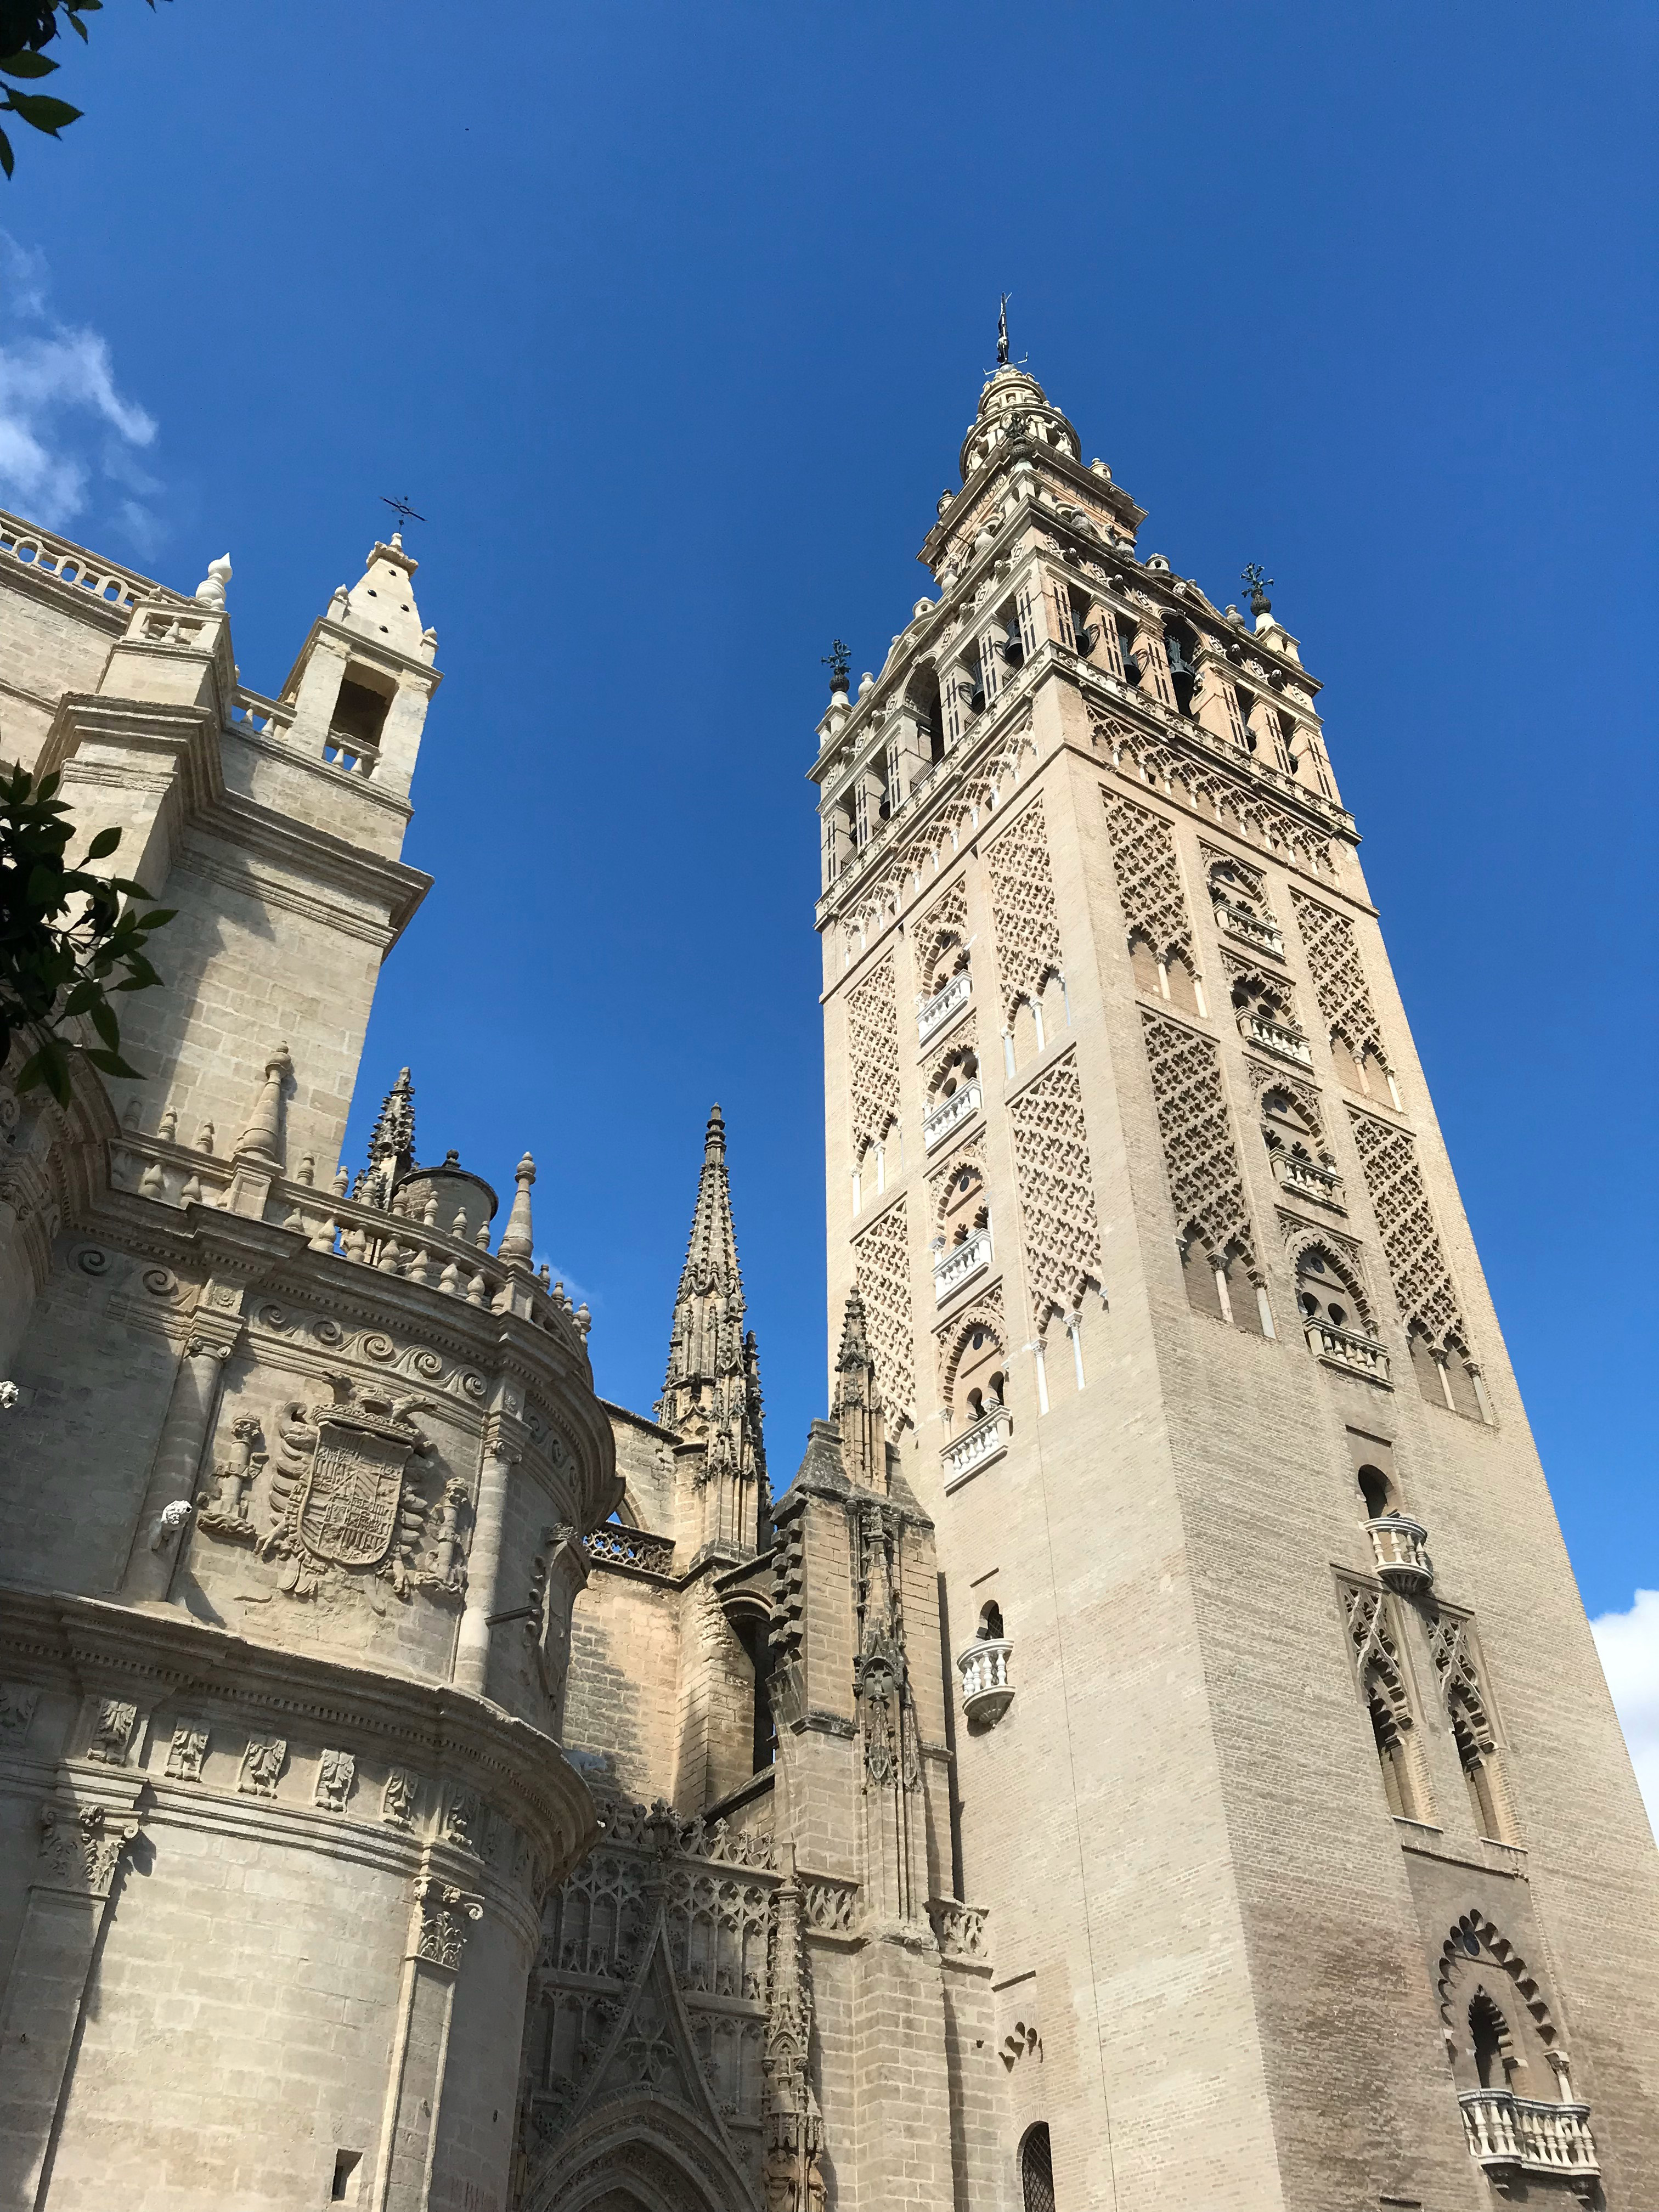
andalusia, Siviglia, cattedrale, sky, building, window, world, tower, facade, skyscraper, symmetry, city, turret, metropolis, spire, steeple, monument, finial, medieval architecture, gothic architecture, castle, historic site, place of worship, church, classical architecture, arch, history, tower block, national historic landmark, tourist attraction, seat of local government, chapel, convent, byzantine architecture, clock tower, arcade, parish, stately home, tourism, cathedral, religious institute, listed building, roof, monastery